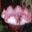
Label: poppy